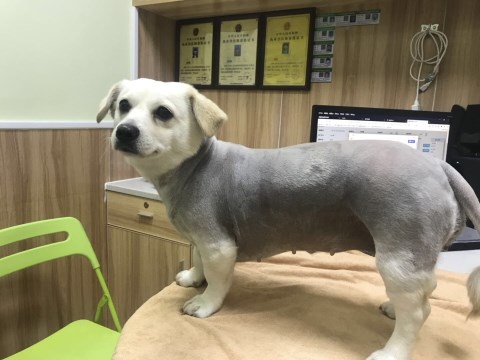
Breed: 3083-n000117-Bichon_Frise